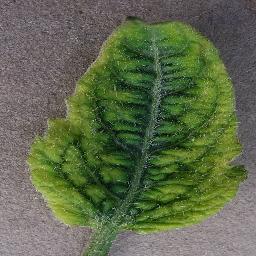
Label: Tomato___Tomato_Yellow_Leaf_Curl_Virus